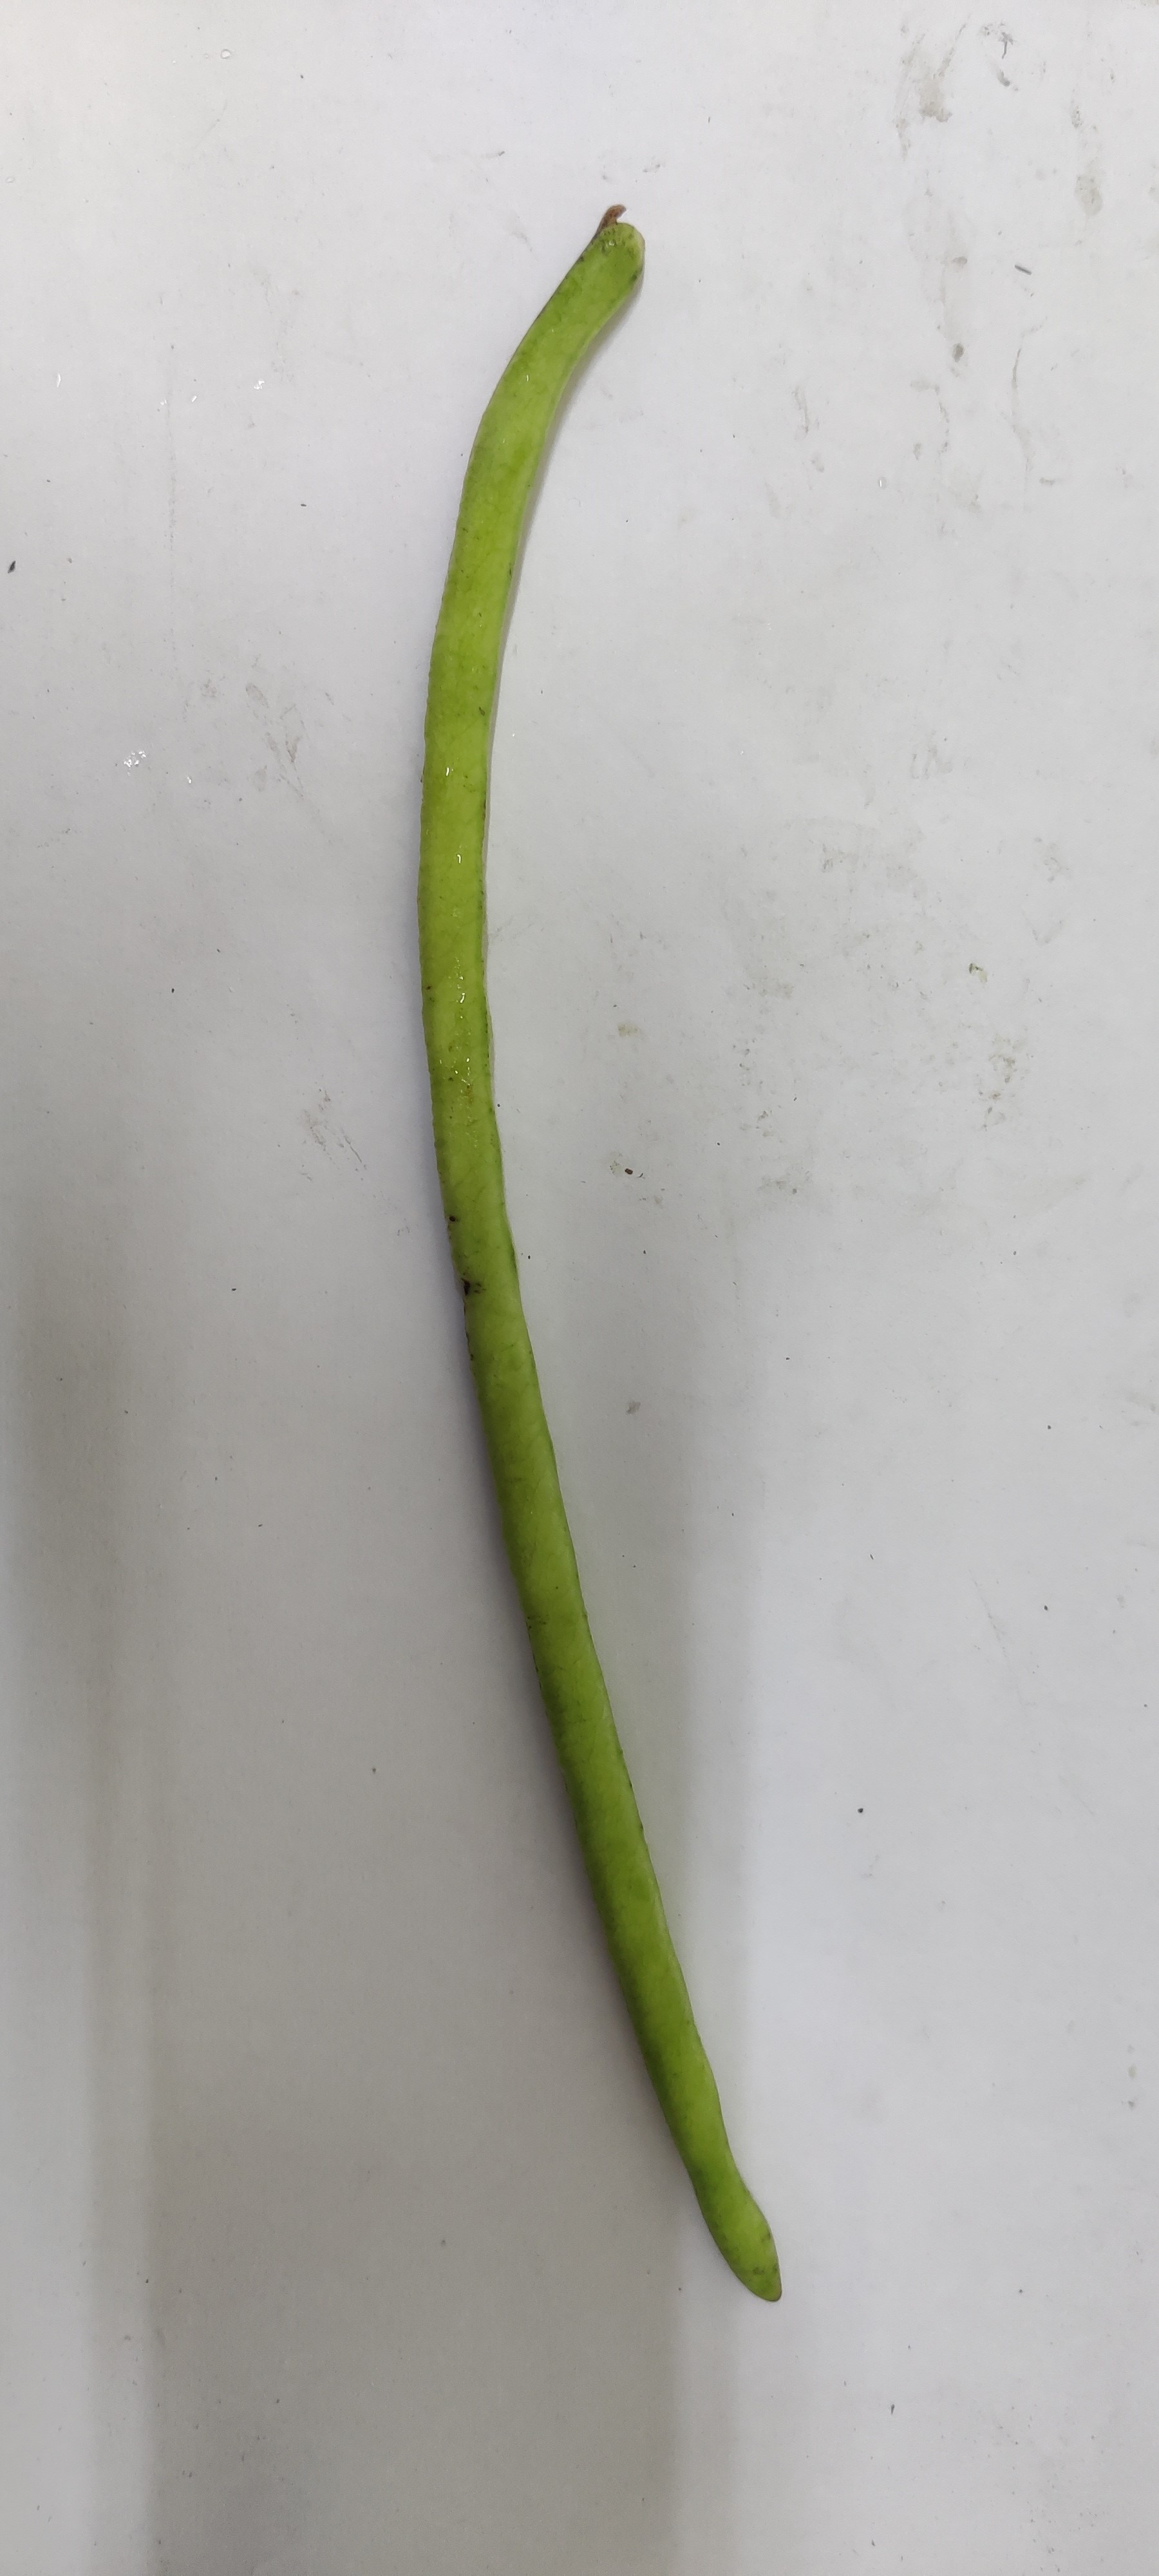
Crop: Cowpea
Condition: Fresh